2023 Tennessee House of Representatives expulsions

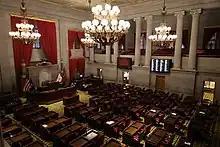
The House of Representatives Chamber in the Tennessee State Capitol, pictured in 2022

The Tennessee House of Representatives requires a two-thirds majority of the total membership to expel another representative. In the state of Tennessee, expulsions are rare; since the Civil War, only eight representatives had been expelled before 2023. Six representatives were expelled in 1866 for trying to prevent passage of the 14th Amendment, which granted citizenship to former slaves. In 1980, Republican representative Robert Fisher was expelled for bribery. Republican representative Jeremy Durham was expelled in 2016 for sexual misconduct.